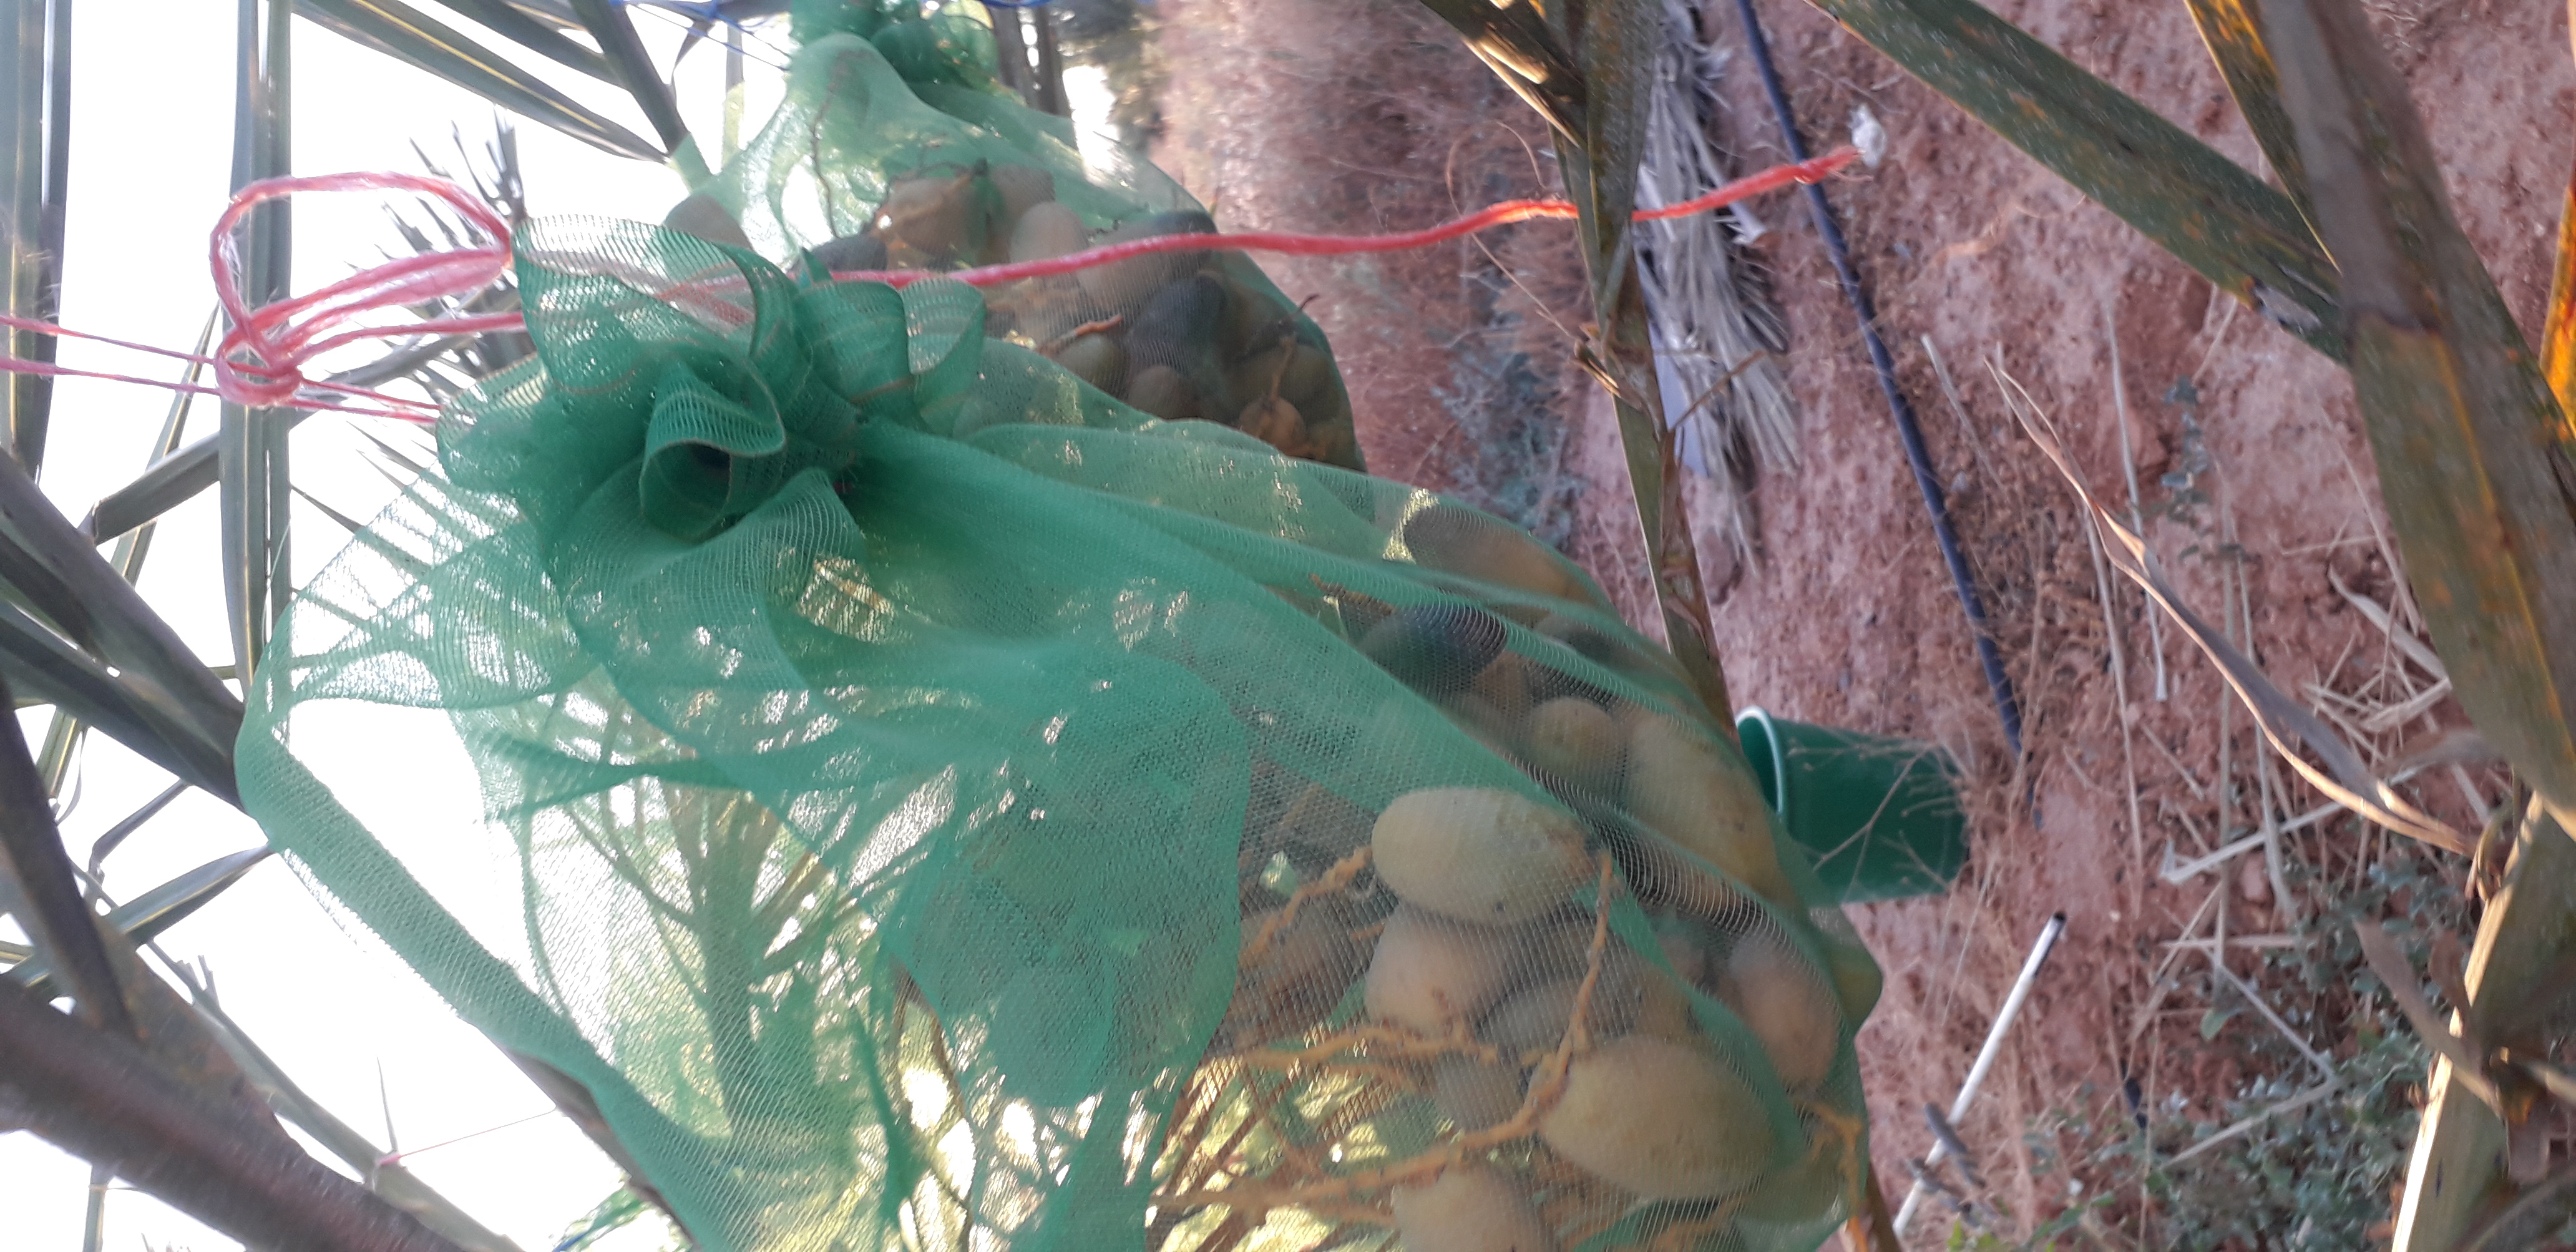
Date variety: Boumajhoul